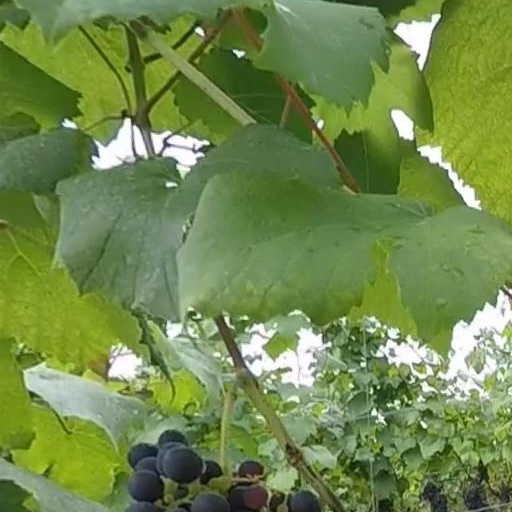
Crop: grape